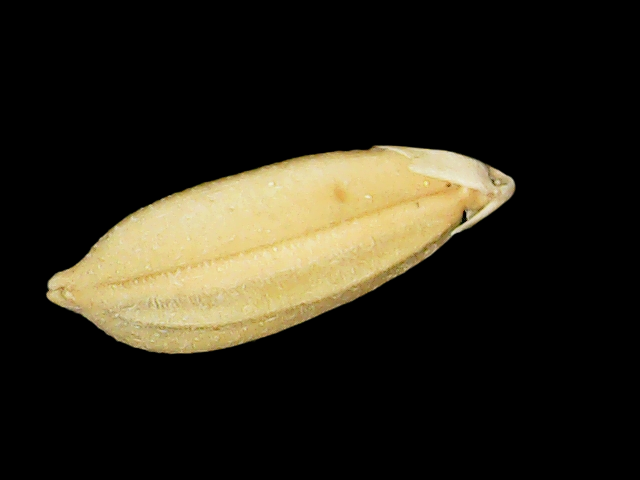
Rice variety: Binadhan08